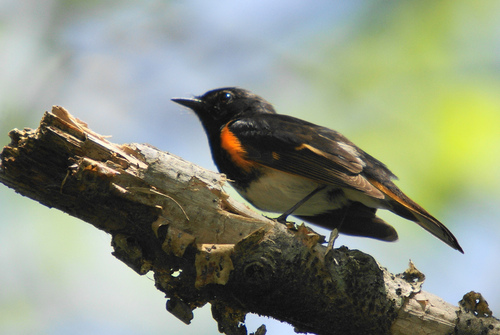
this bird is black with orange and white feathers and has long flat beak.
a medium sized bird with a white belly, and a black crowna small bird with black and white feathered color, and orange on the top of wing.
this small black bird has orange spots throughout its body as well as a white belly.
this bird is tiny with orange and black feathers.
this bird has wings that are black and has a white bellythe bill of the bird is short, pointed and black, and the crown of the bird is primarily black.
a small bird with a cream colored chest and orange color under edge of wing.
this bird has wings that are black and has a white belly
this bird has a black crown with orange and black coverts and white belly.
Species: American Redstart